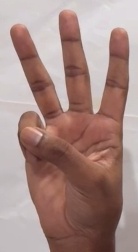
ASL sign: 6